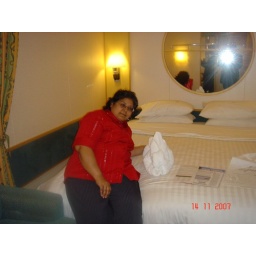
Sita posing with towel animal in the stateroom